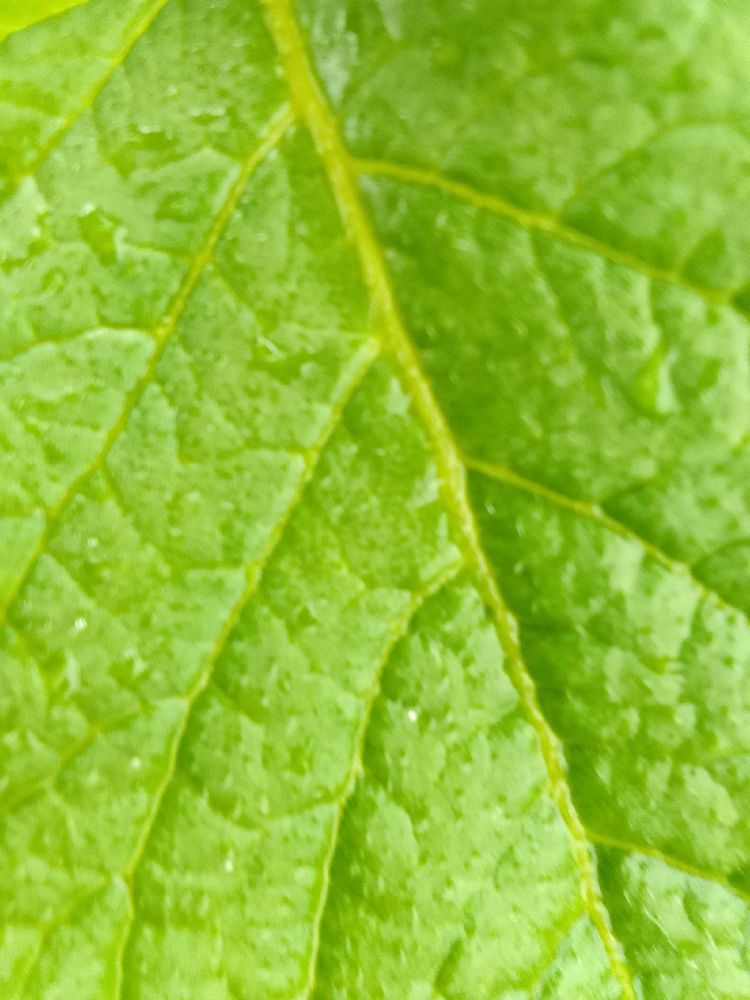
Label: Healthy